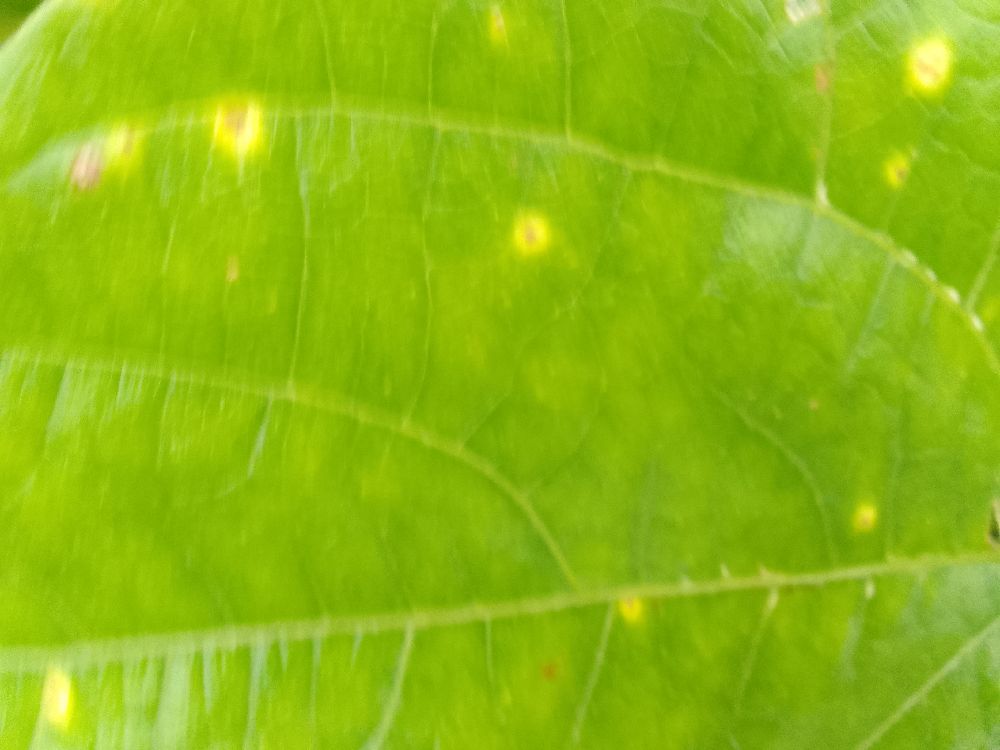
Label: rust